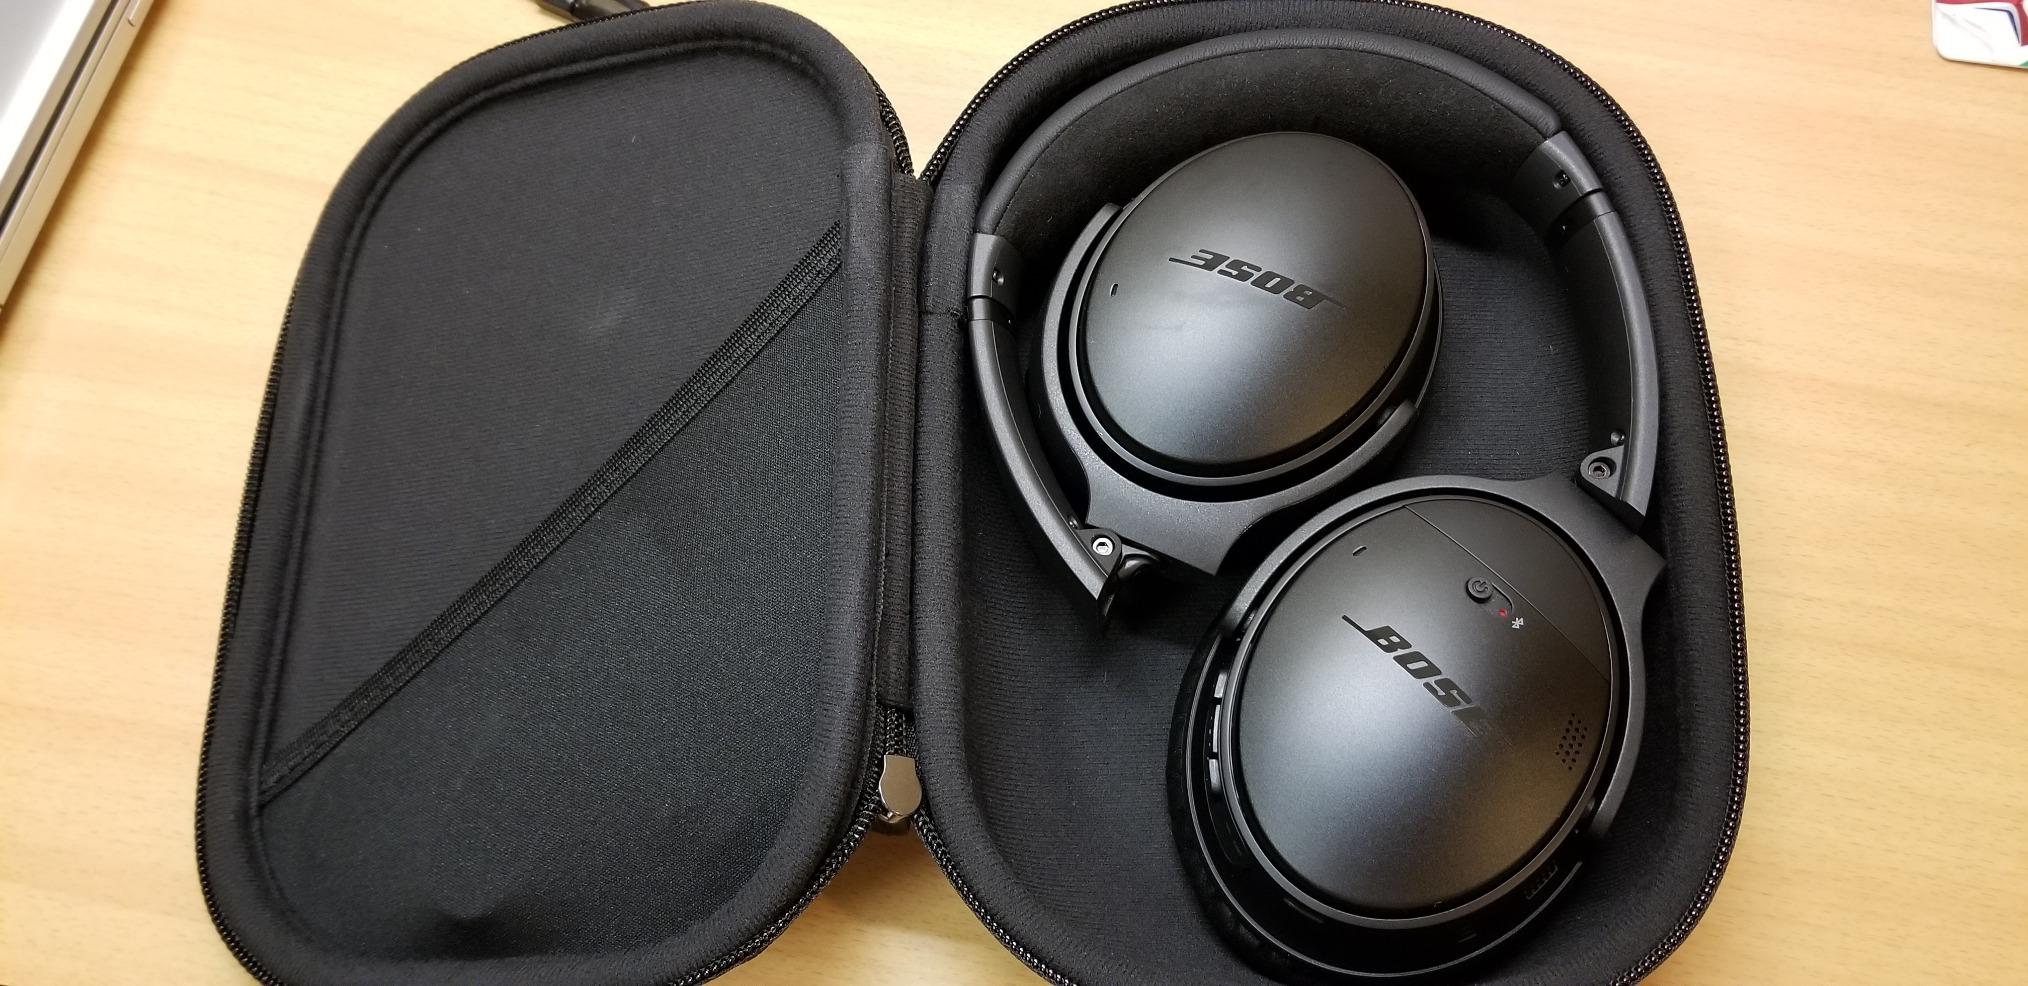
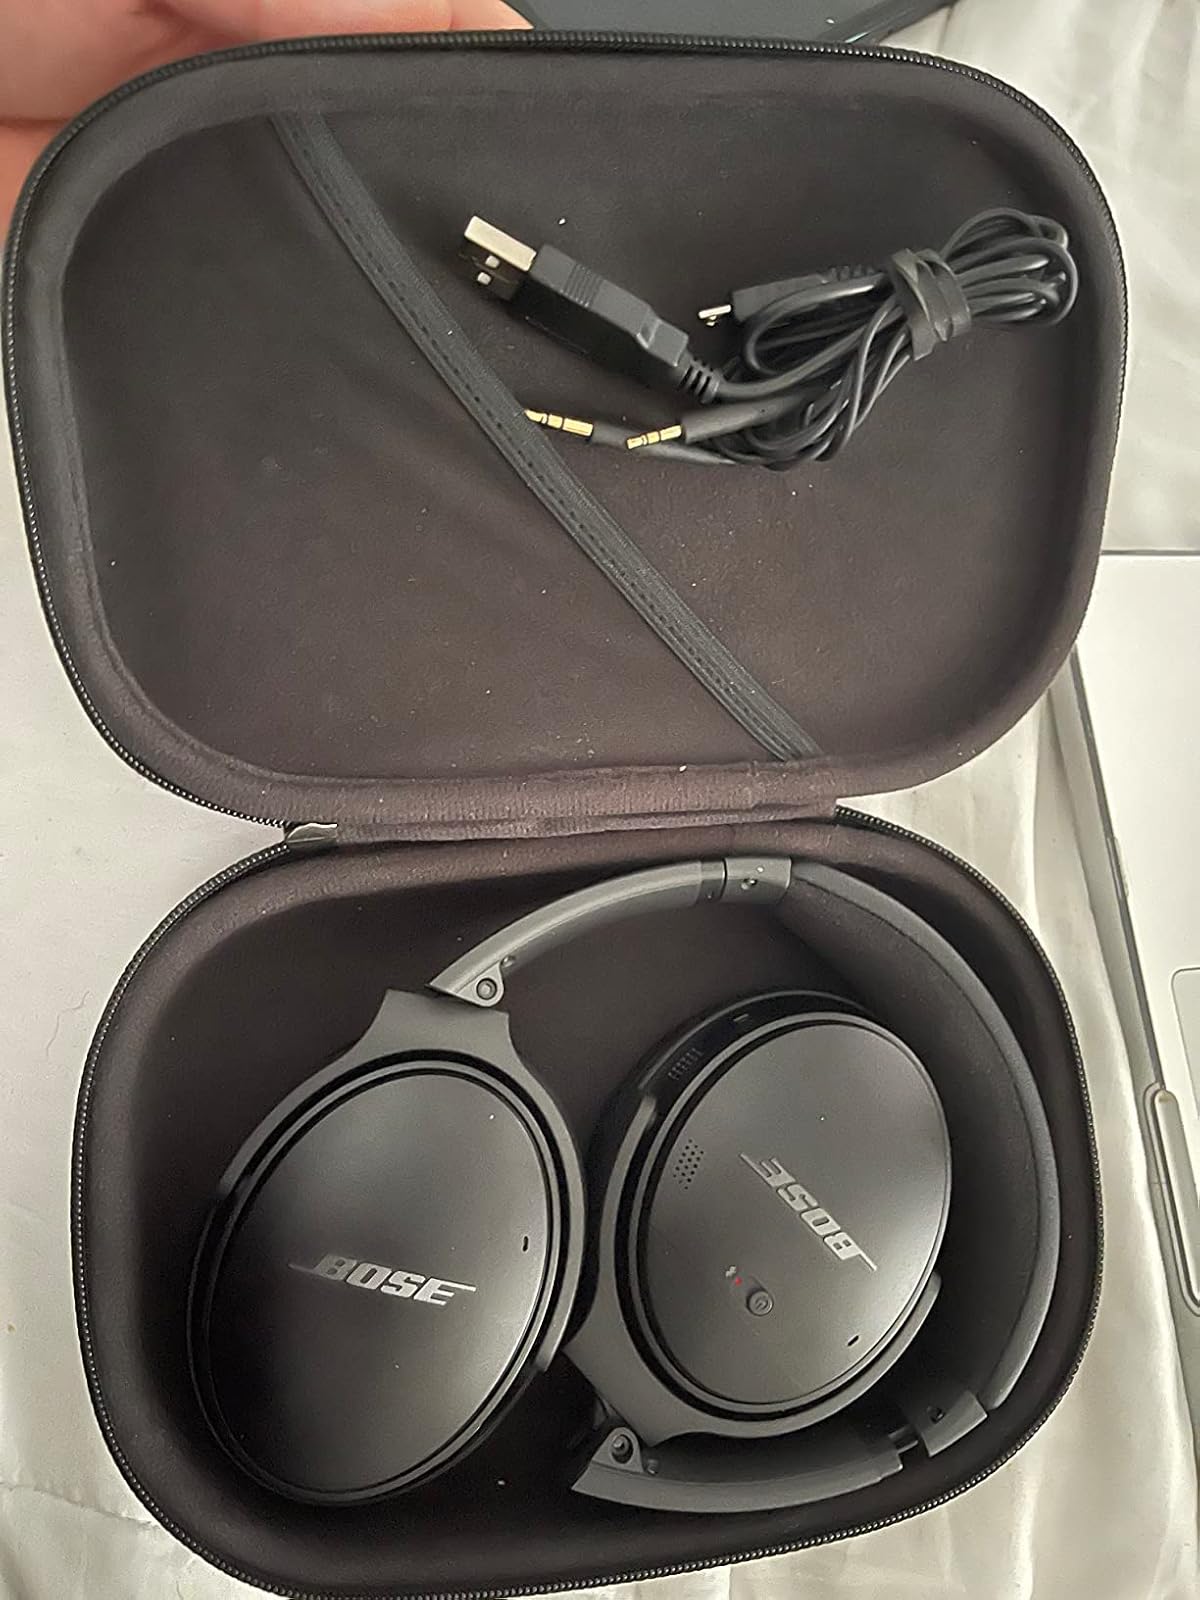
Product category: headphones
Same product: yes